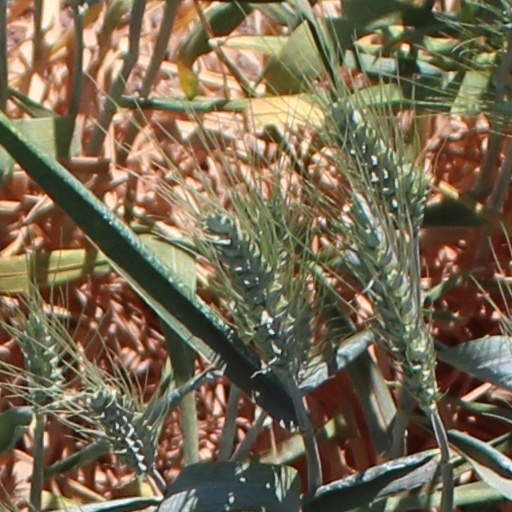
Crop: wheat